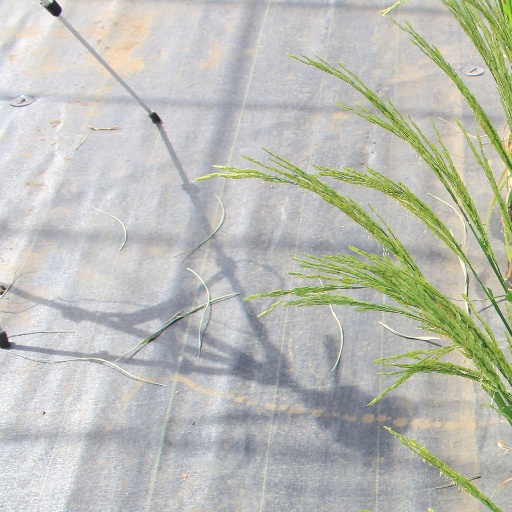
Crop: rice